Vini Reilly

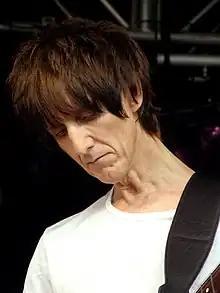
Reilly in 2007

Vincent Gerard "Vini" Reilly (born 4 August 1953) is an English musician and leader of the post-punk group the Durutti Column. He is known for his distinctively clean, fluid guitar style, which stood out from his punk-era contemporaries in its incorporation of jazz, folk, and classical elements. In addition to his work under that group, Reilly also collaborated with artists such as Morrissey, John Cooper Clarke, Pauline Murray, Anne Clark, and others.